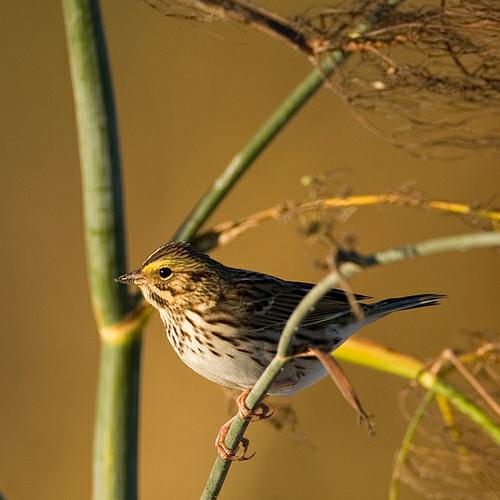
A photo of a savannah sparrow